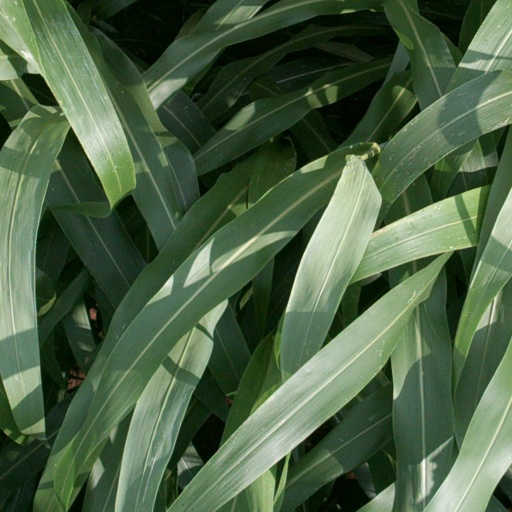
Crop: sorghum